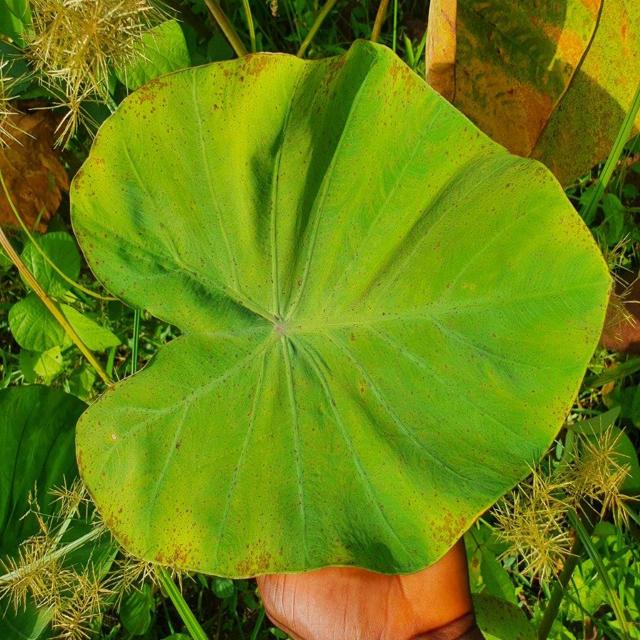
Label: Early_Blight